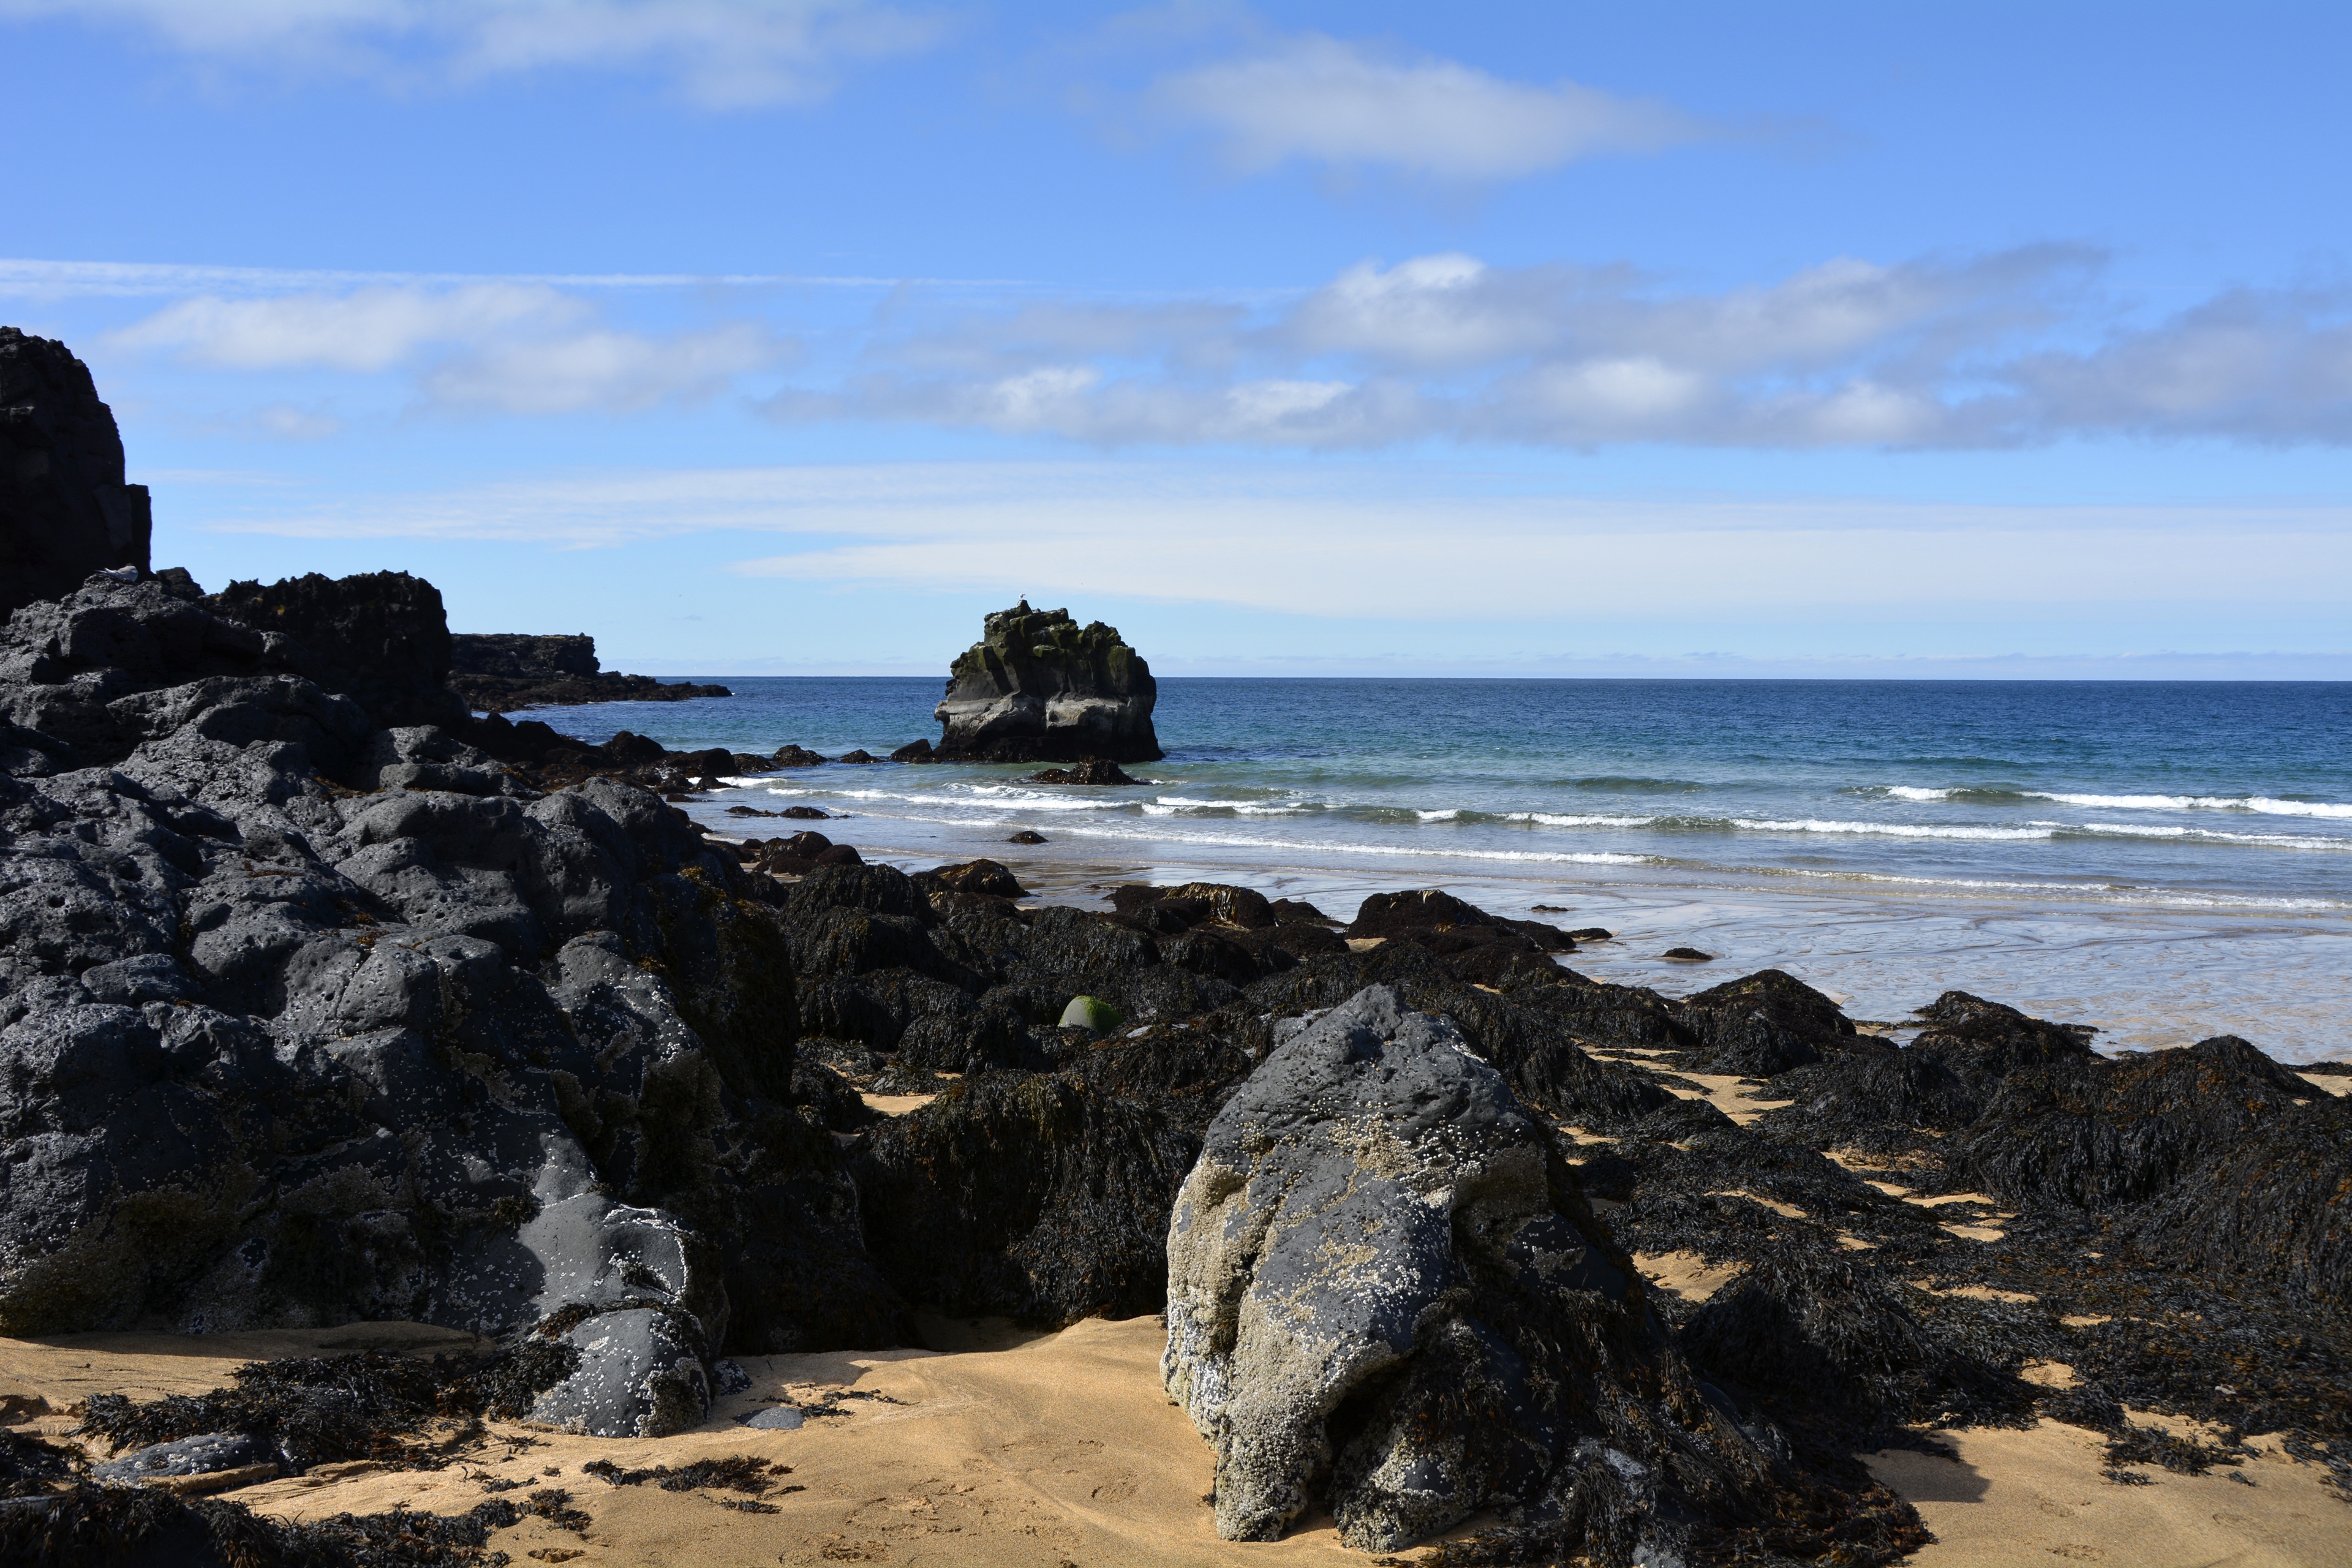
beach, landscape, sea, coast, water, nature, sand, rock, ocean, horizon, shore, wave, cliff, cove, tower, bay, iceland, stack, terrain, material, body of water, stones, geology, cape, volcanic, islet, landform, volcanic rock, sn fellsnes peninsula, skardisvik